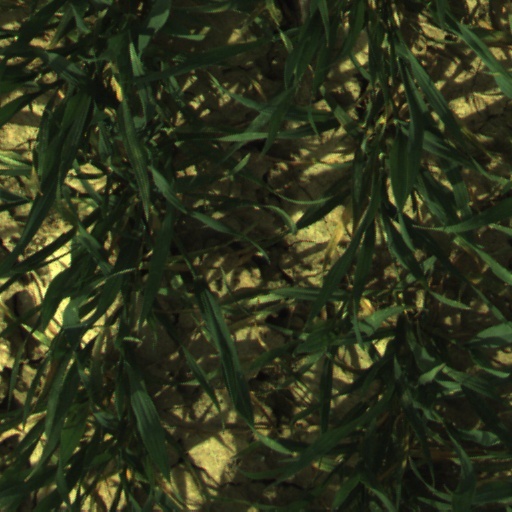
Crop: wheat